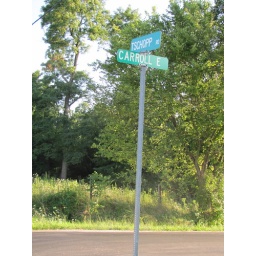
Tschopp Road and Carroll East intersection street sign in Pleasantville, Ohio. Photo taken July 29, 2010.